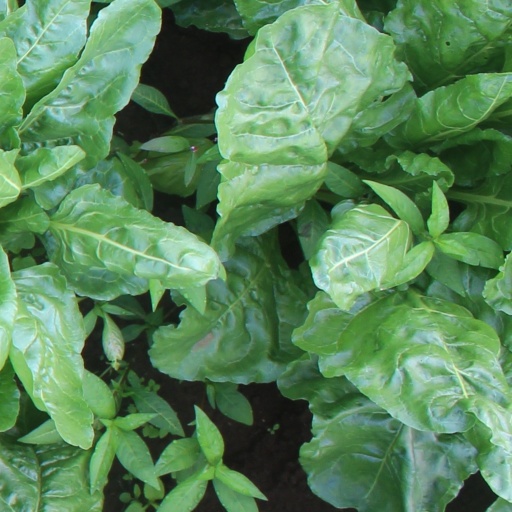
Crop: sugar beet